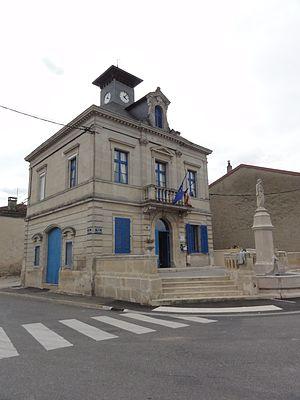
Neuville-sur-Ornain (Meuse) mairie
Neuville-sur-Ornain est une commune française située dans le département de la Meuse, en région Grand Est.